James Elroy Flecker

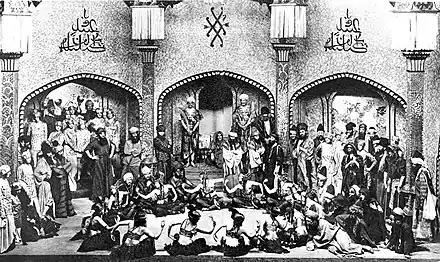
A scene from the 1923 production of "Hassan"

Herman Elroy Flecker was born on 5 November 1884 in Lewisham, London, to William Herman Flecker, headmaster of Dean Close School, Cheltenham, and his wife Sarah. His much younger brother was the educationalist Henry Lael Oswald Flecker, who became Headmaster of Christ's Hospital.